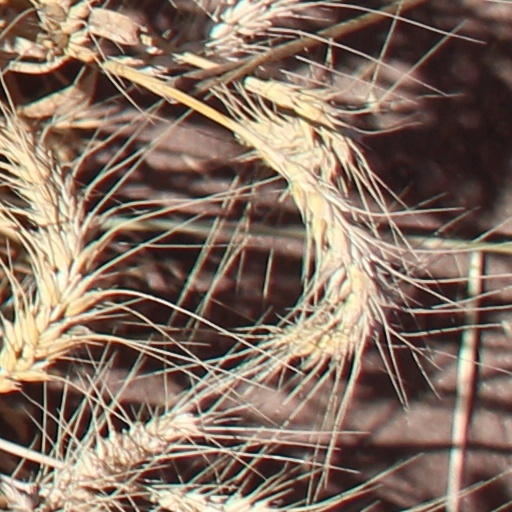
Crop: wheat